Renault 5

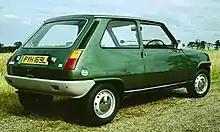
First generation, three door

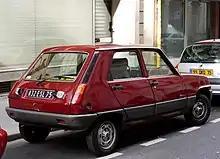
First generation, five doors: the five-door hatchback was added to the range in July 1979

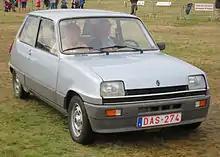
The GTL version, added in 1976, featured a 1,289cc engine tuned for economy rather than performance. The 5 GTL was distinguished from earlier versions by thick polyester protection panels along the sides.

The Renault 5 was targeted at cost-conscious customers, and the entry-level "L" version included the same 782 cc engine as the Renault 4 and drum brakes on all four wheels. In 1972, it was priced in France at below 10,000 francs. However, for many export markets, the entry-level version was excluded from the range, and front-wheel disc brakes were offered on the more powerful 956 cc "Renault 5TL" along with features as an alternator and reclining backrests for the front seats. From outside, the "TL" was differentiated from the "L" by a thin chrome strip below the doors.